McGill University

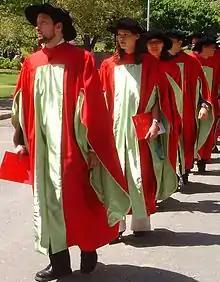
PhD candidates march at Commencement in McGill's scarlet regalia.

The McGill coat of arms is derived from an armorial device assumed during his lifetime by the founder of the University, James McGill. It was designed in 1906 by Percy Nobbs, three years into his term as director of the University's School of Architecture. The University's patent of arms was subsequently granted by the Garter King at Arms in 1922, registered in 1956 with Lord Lyon King of Arms in Edinburgh, and in 1992 with the Public Register of Arms, Flags and Badges of Canada. In heraldic terms, the coat of arms is described as follows: "Argent three Martlets Gules, on a chief dancette of the second, an open book proper garnished or bearing the legend "In Domino Confido" in letters Sable between two crowns of the first. Motto: "Grandescunt Aucta Labore"." The coat of arms consists of two parts, the shield and the scroll. The university publishes a guide to the use of the university's arms and motto.